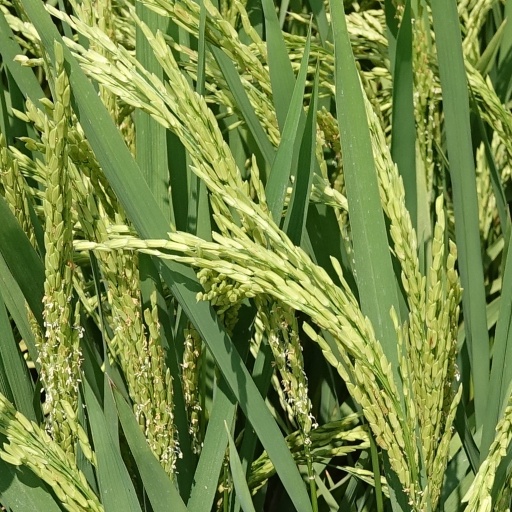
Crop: rice